Lewis Tappan

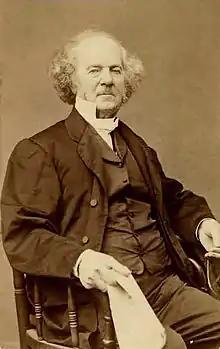
Lewis Tappan

Lewis Tappan (May 23, 1788 – June 21, 1873) was an American abolitionist who in 1841 helped to secure freedom for the enslaved Africans aboard the "Amistad". He was born in Northampton, Massachusetts, into a Calvinist household.